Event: Nepal Earthquake
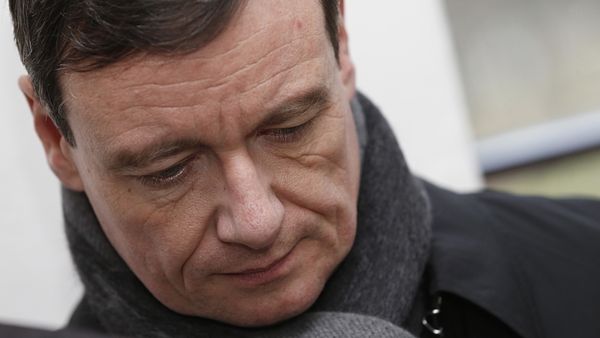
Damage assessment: no_damage